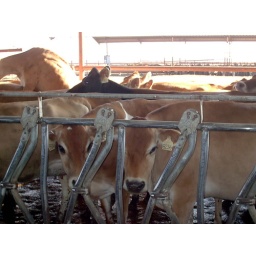
field trip: cows in feeding area